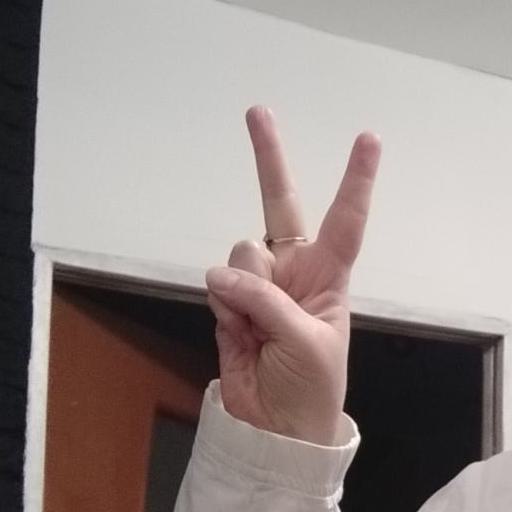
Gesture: peace